Ayres's hawk-eagle

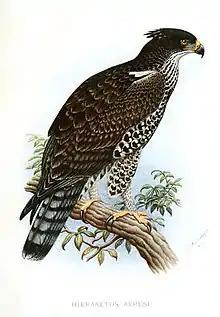
The adult Ayres's hawk-eagle is richly bicolored, having a nearly piebald look with extensive dark speckling on the underbody.

The Ayres's hawk-eagle is a medium-sized raptor but quite a small eagle, about the weight of a peregrine falcon albeit with a slightly greater length and wingspan more akin to a common buzzard, with a total length of and has a wingspan of . A small sample of males have been known to weigh from and females weigh from . The average weight of four adult males was while that of 10 adult females was , juvenile Ayres's being some 5% lighter in spite of slightly greater wing sizes. The wing chord is and from in males and females, respectively. The tail and tarsus length is from and from in males and and from in females. The species thus manifests quite strong sexual dimorphism in favor of the female, which does not overlap in standard measurements with the smaller male. Bill length is from , averaging in males and in females. The enlarged hallux claw on the rear toe is from , averaging in males and in females, quite large for the small size of the eagle.